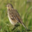
Label: bird